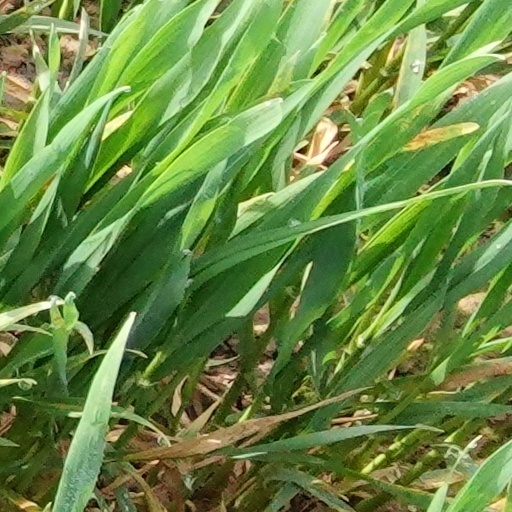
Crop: wheat